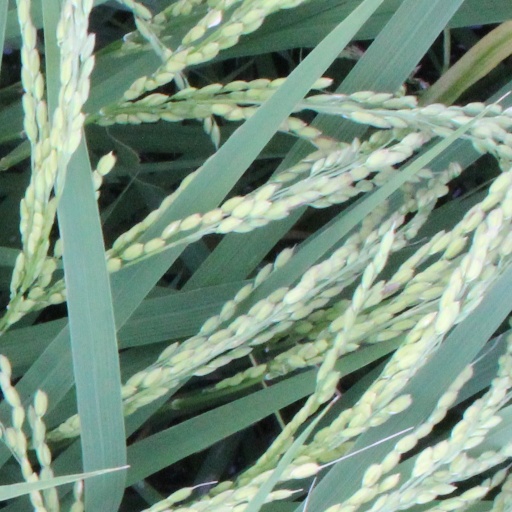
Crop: rice